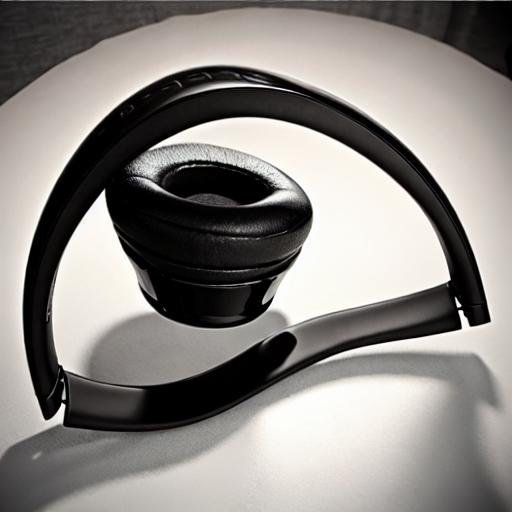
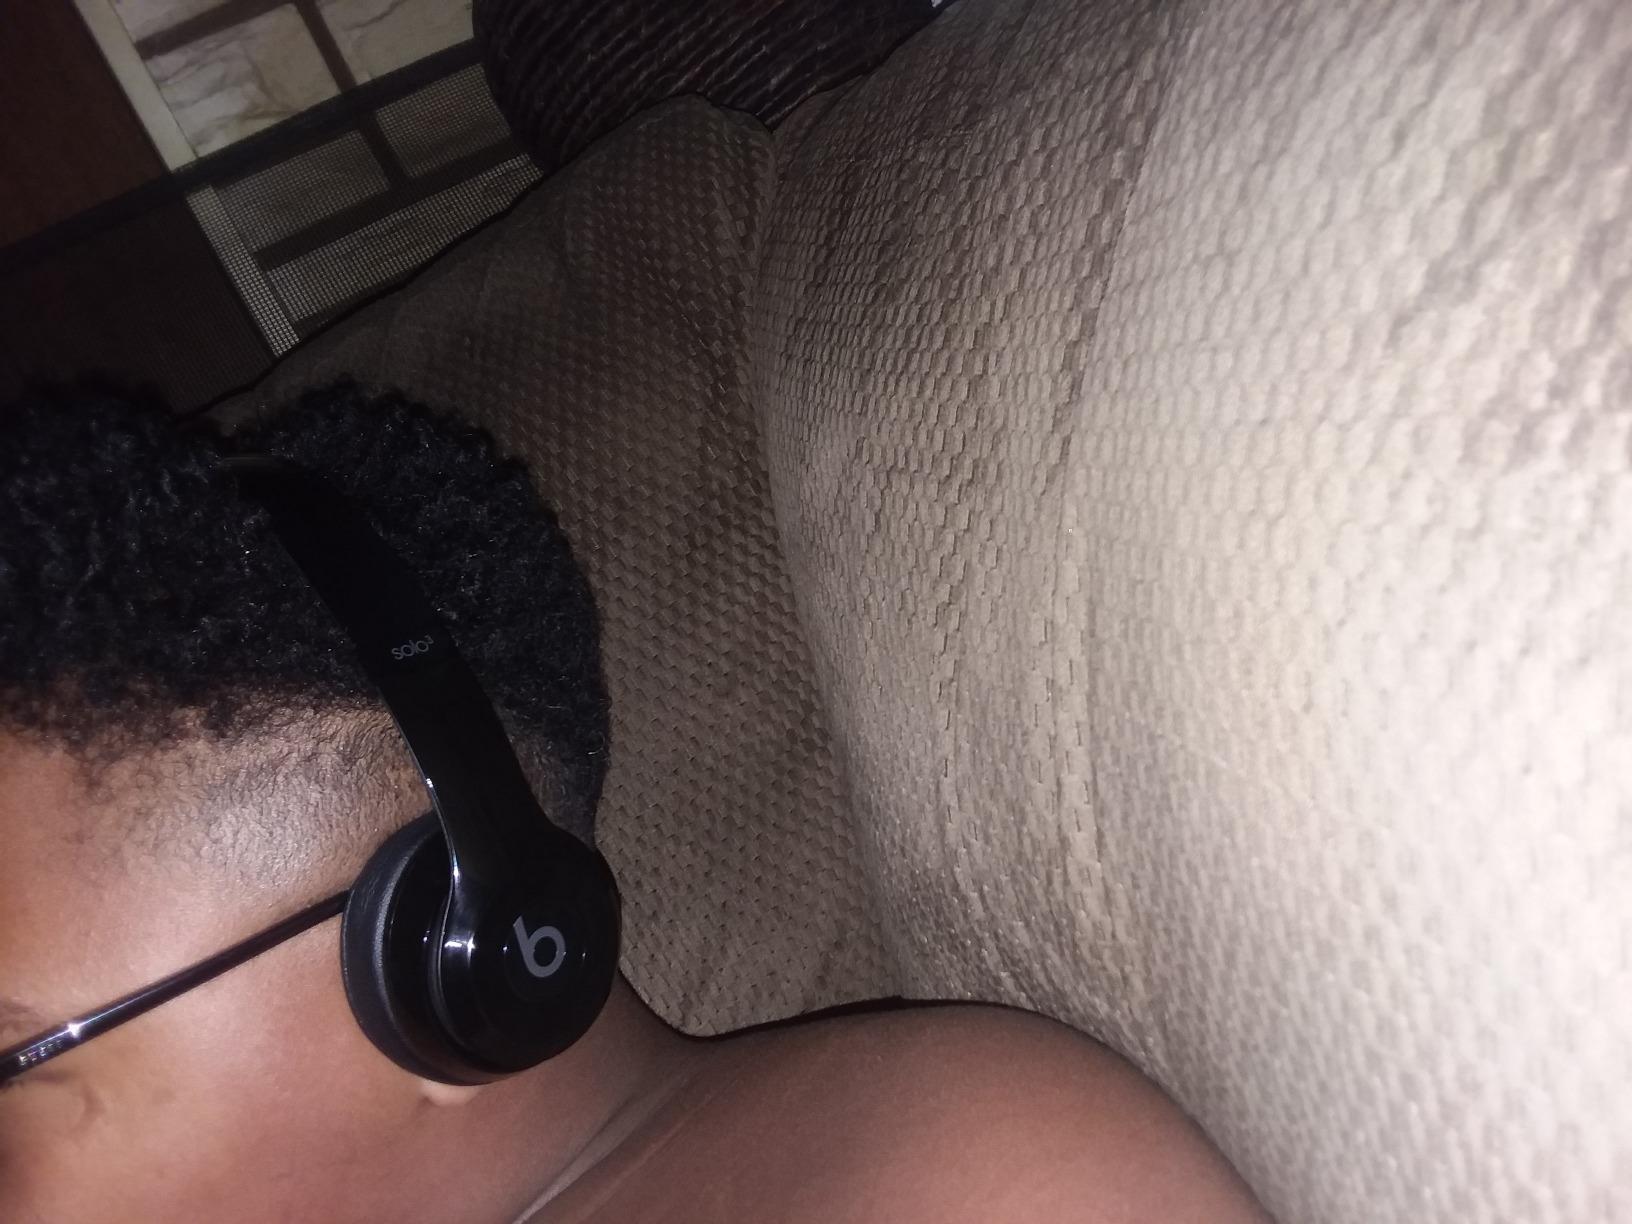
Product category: headphones
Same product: no